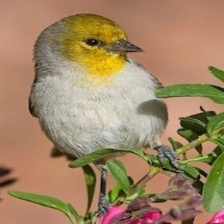
Species: VERDIN
Scientific name: AURIPARUS FLAVICEPS